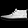
Label: Sneaker